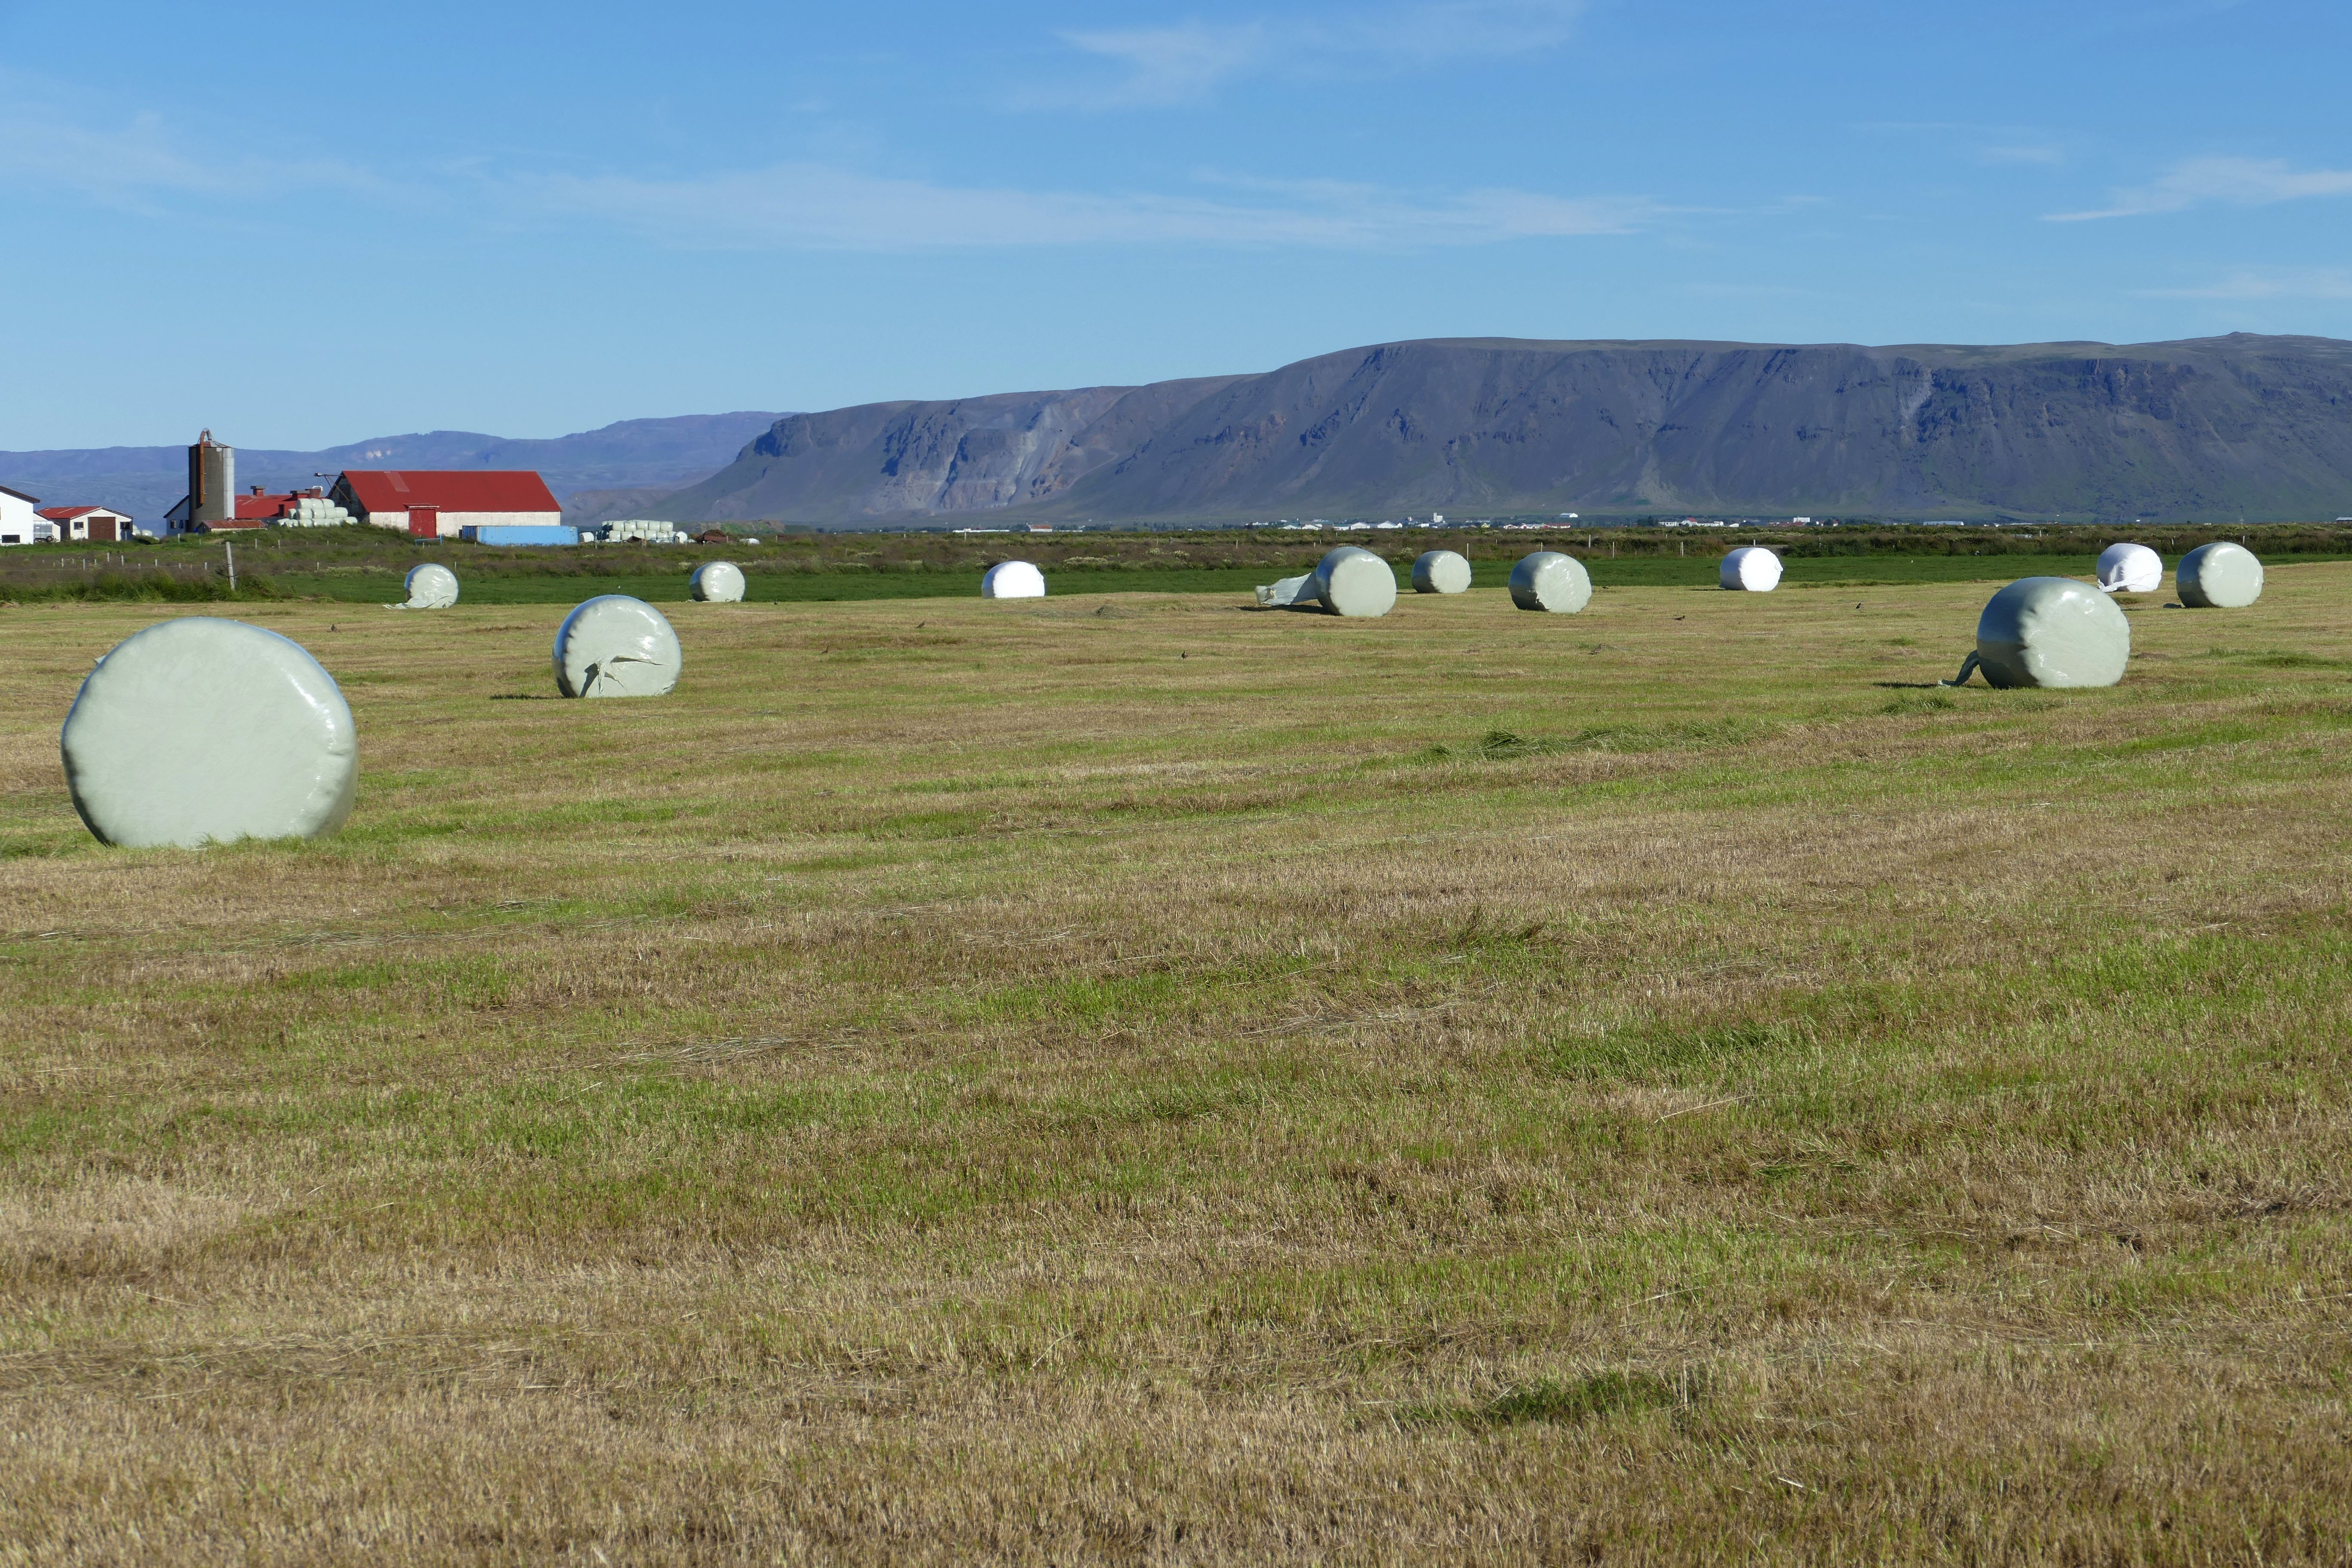
landscape, nature, grass, hay, field, farm, meadow, prairie, harvest, pasture, grazing, ranch, iceland, agriculture, plain, mountains, grassland, plateau, habitat, ecosystem, hay bales, steppe, rural area, natural environment, grass family